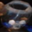
Label: bowl